Leffen

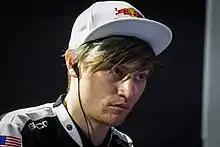
Leffen in 2017

On April 29, 2016, Leffen announced that his Form I-129 petition to obtain a visa had been denied by United States Citizenship and Immigration Services. On 4 May 2016 it was initially announced that Team SoloMid was able to secure a P1 Visa for Leffen so he can be able to attend US-based tournaments throughout July which includes EVO 2016 and that TSM was working on extending this visa for the long term. However, on July 14 Leffen announced that he had run into additional delays in the visa approval process and would miss EVO. Finally, on October 3, Leffen's visa was approved, allowing him to compete in US-based tournaments again, in time for The Big House 6. In August 2018, Leffen won Evo 2018, defeating Armada 3–0 in grand finals to claim the trophy.